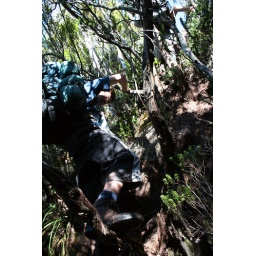
But we persevere, sweating out the contents of our water bottles in no time.